Volkswagen Type 2

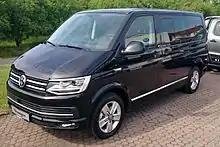

For 1990, the T4 generation was released, with the model range dropping the Type 2 name in favor of the Transporter nameplate. Over 15 years after the Golf was introduced as the replacement for the Type 1 (Beetle), the Transporter range also adopted a front-engine, front-wheel drive configuration (Syncro 4WD returned as an option). Worldwide, the model range now used water-cooled, fuel-injected engines, with inline (and later VR6) engines replacing the "wasserboxer".